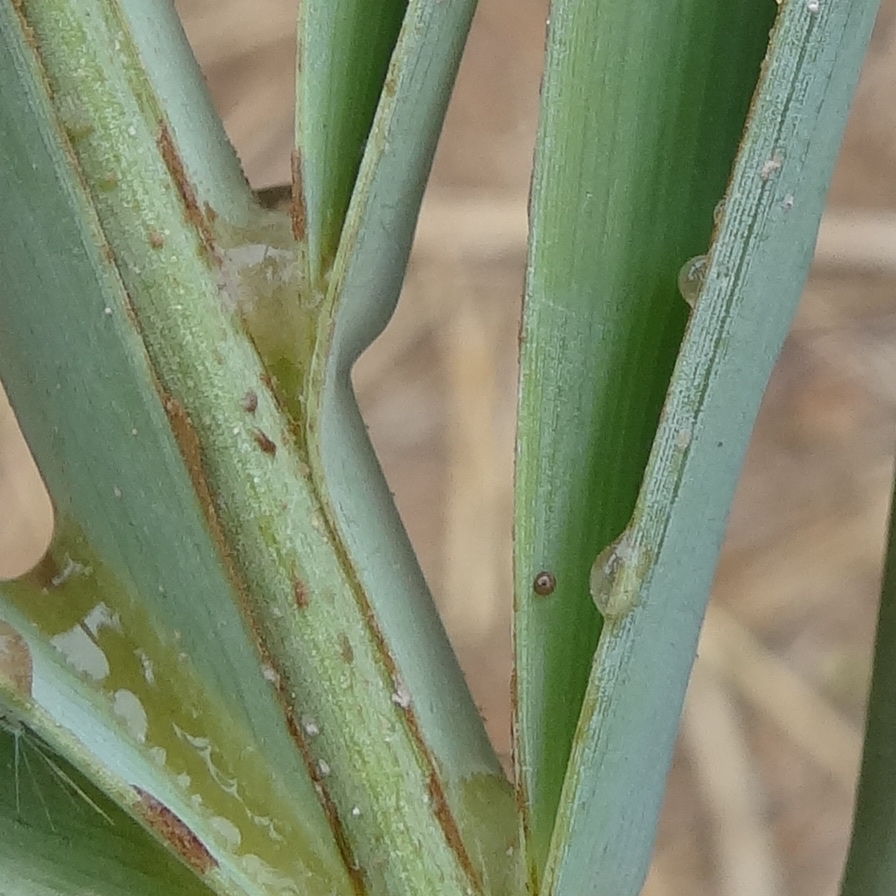
Label: Honey